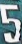
Number: 5